Decarbamoylsaxitoxin

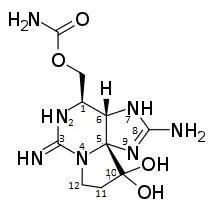
Figure 1: the structure of saxitoxin, with numbered carbons. Decarbamoylsaxitoxin is one of the derivatives of saxitoxin, which only has a CHOH group on carbon 1. Also, a double bond between carbon 2 and 3 is added.

Saxitoxin is a tricyclic alkaloid compound, which has multiple structural related neurotoxins. One of those related neurotoxins is neosaxitoxin (NSTX) in which the nitrogen at position 2 is not bound to a hydrogen, but to a hydroxyl group. Another toxic analogue of saxitoxin is gonyautoxin (GTX). The difference between GTX and STX is that on the carbon at position 11, a hydrogensulfate is bound.